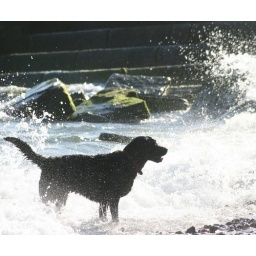
Black dog in the white sea spray Southsea